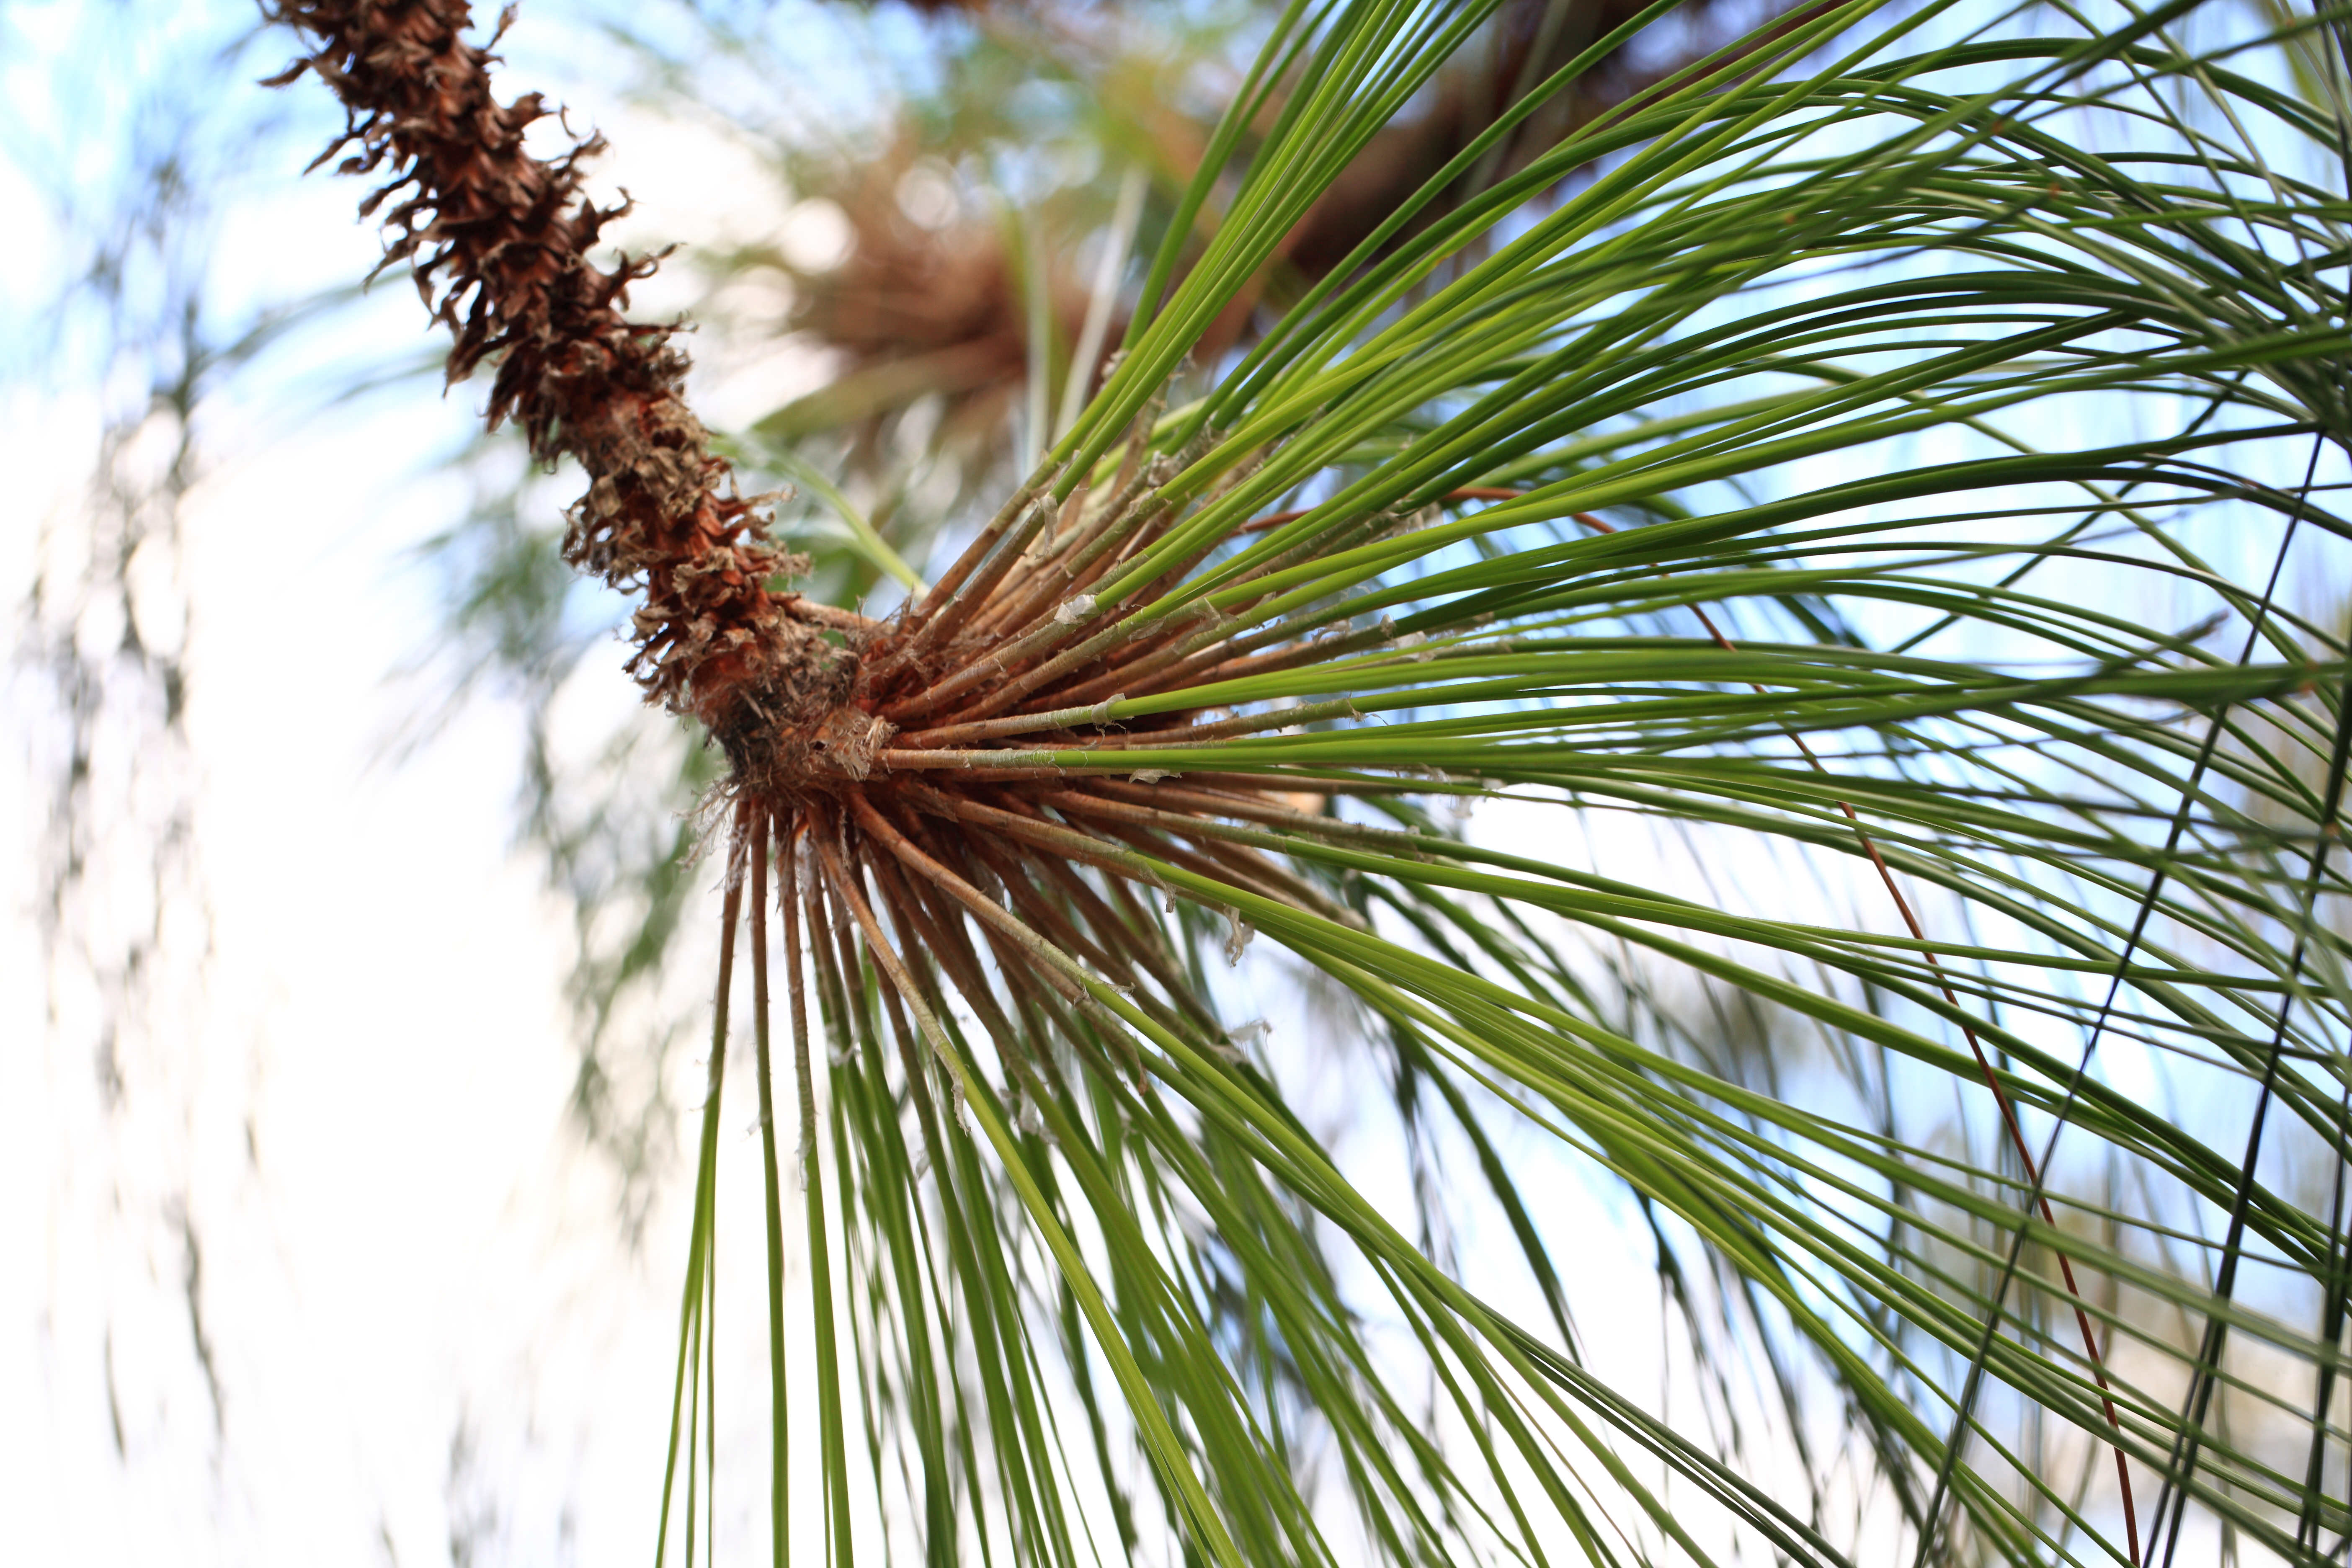
tree, grass, branch, plant, leaf, flower, pine, green, high, produce, evergreen, botany, fir, flora, twig, conifer, spruce, 5d, hires, markii, larch, hi, res, resolution, flowering plant, pine family, grass family, plant stem, woody plant, land plant, arecales, palm family, borassus flabellifer